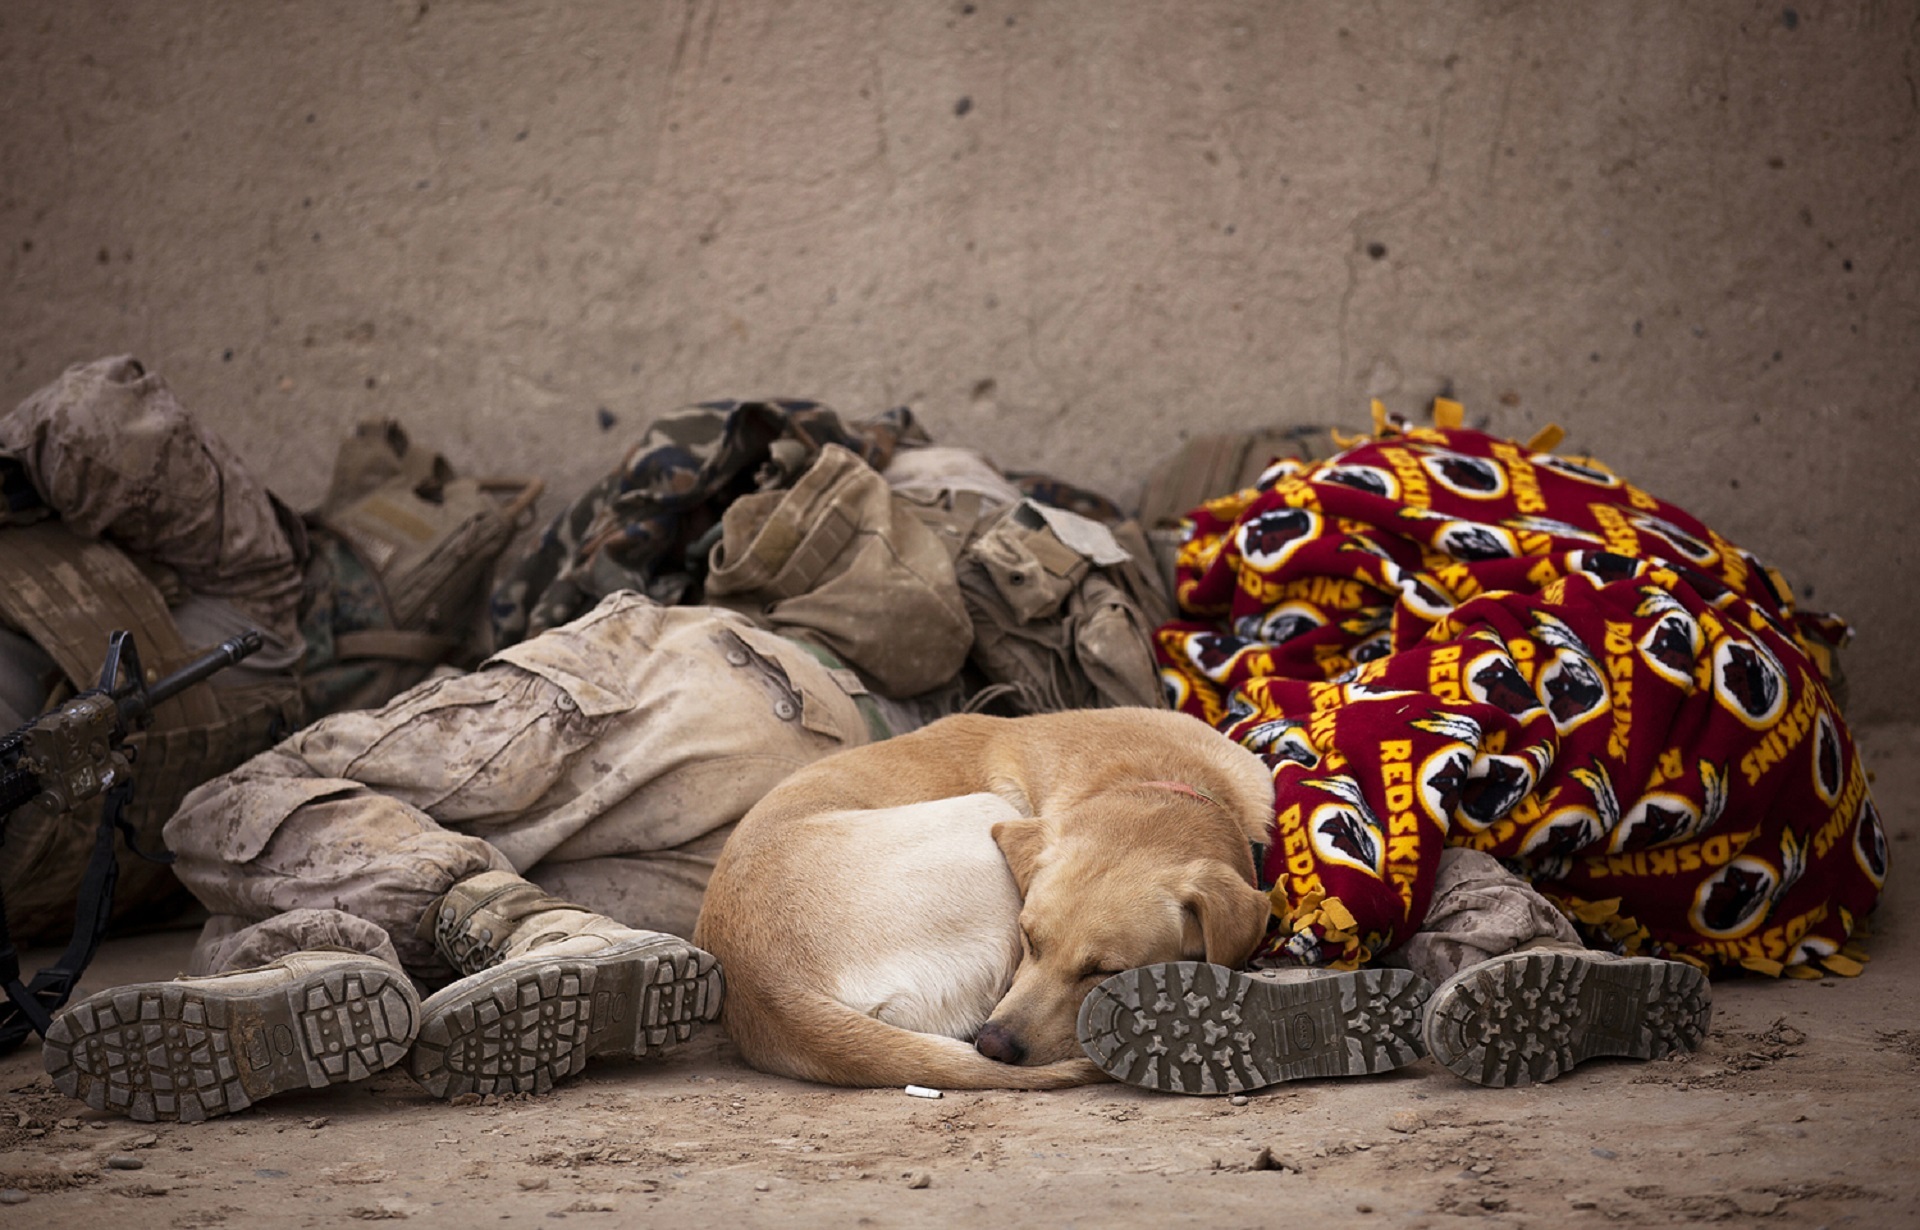
people, dog, animal, military, sleeping, mammal, rest, art, temple, humans, soldiers, dog like mammal